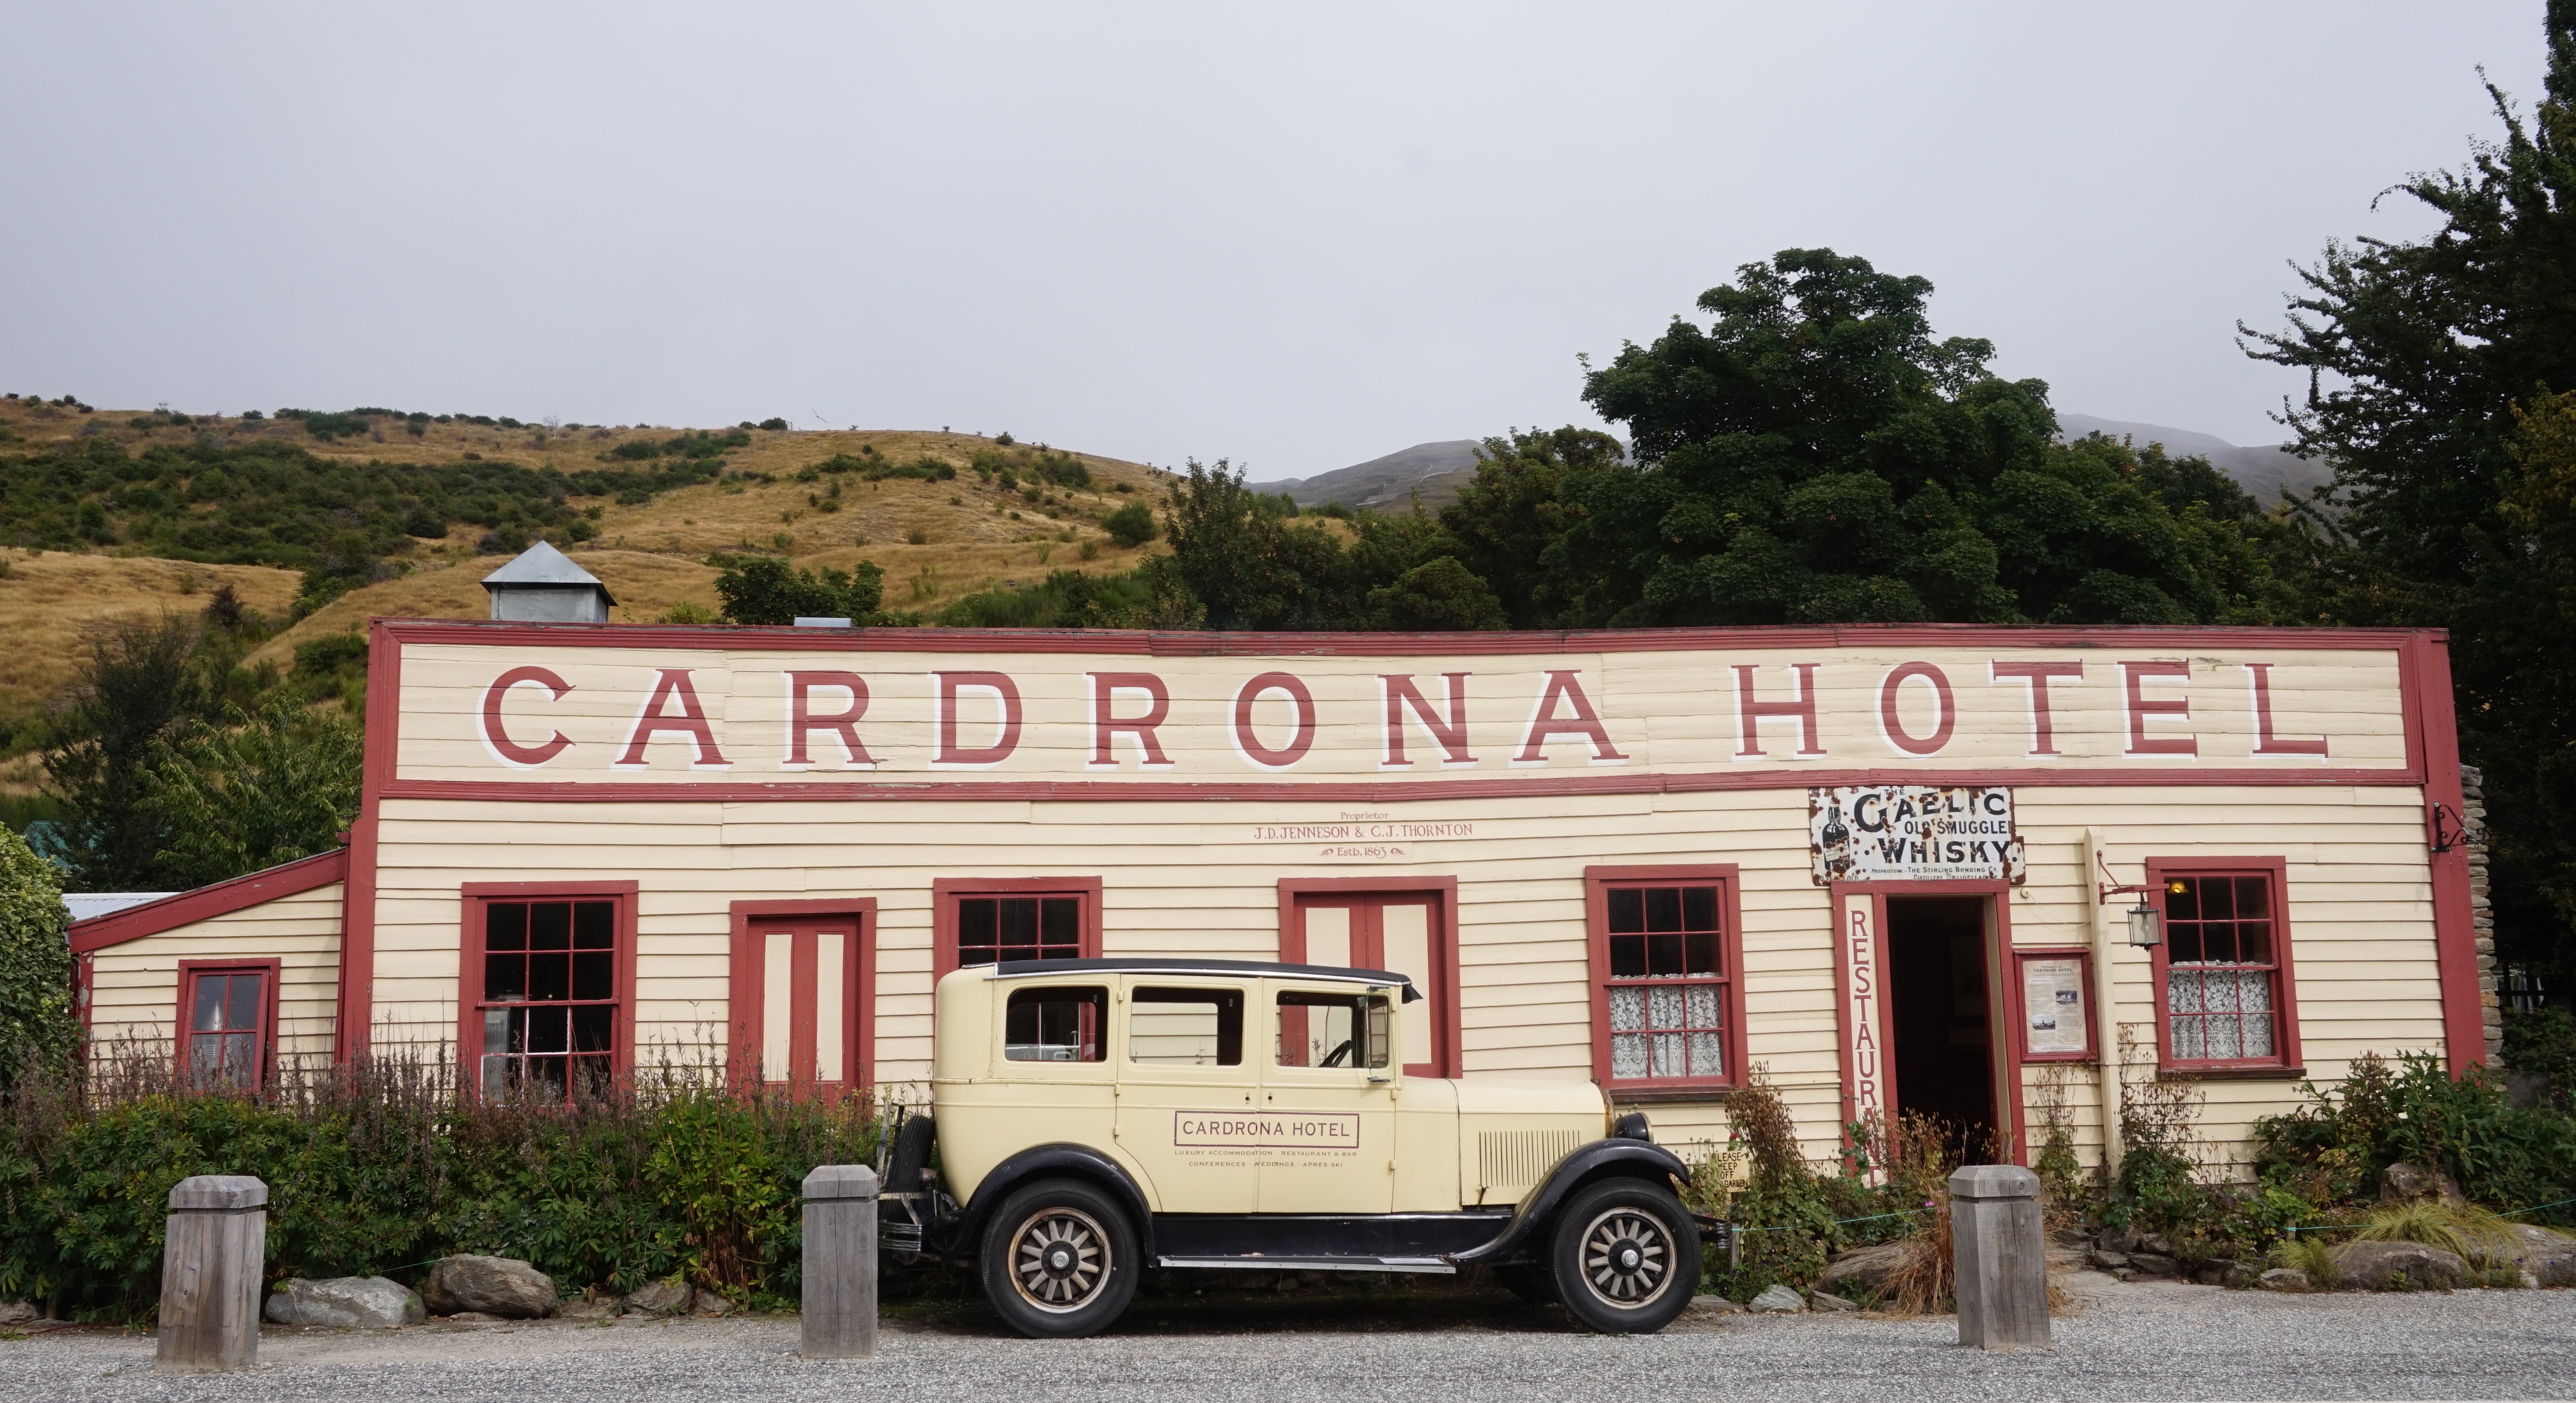
restaurant, home, vehicle, community